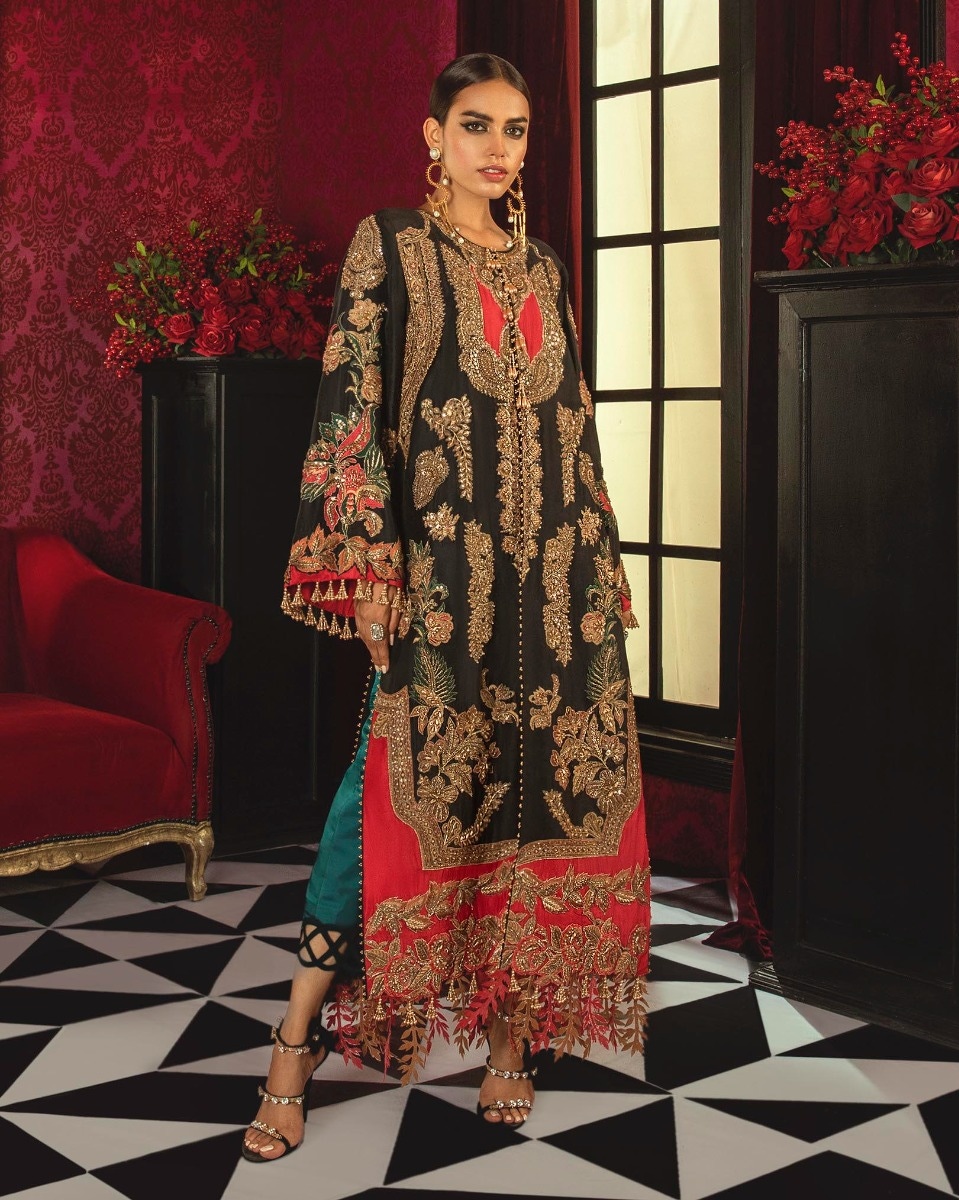
black red embroidered chiffon suit